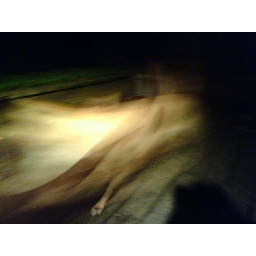
Just got home, outside in the yard running the dogs some before i crash.